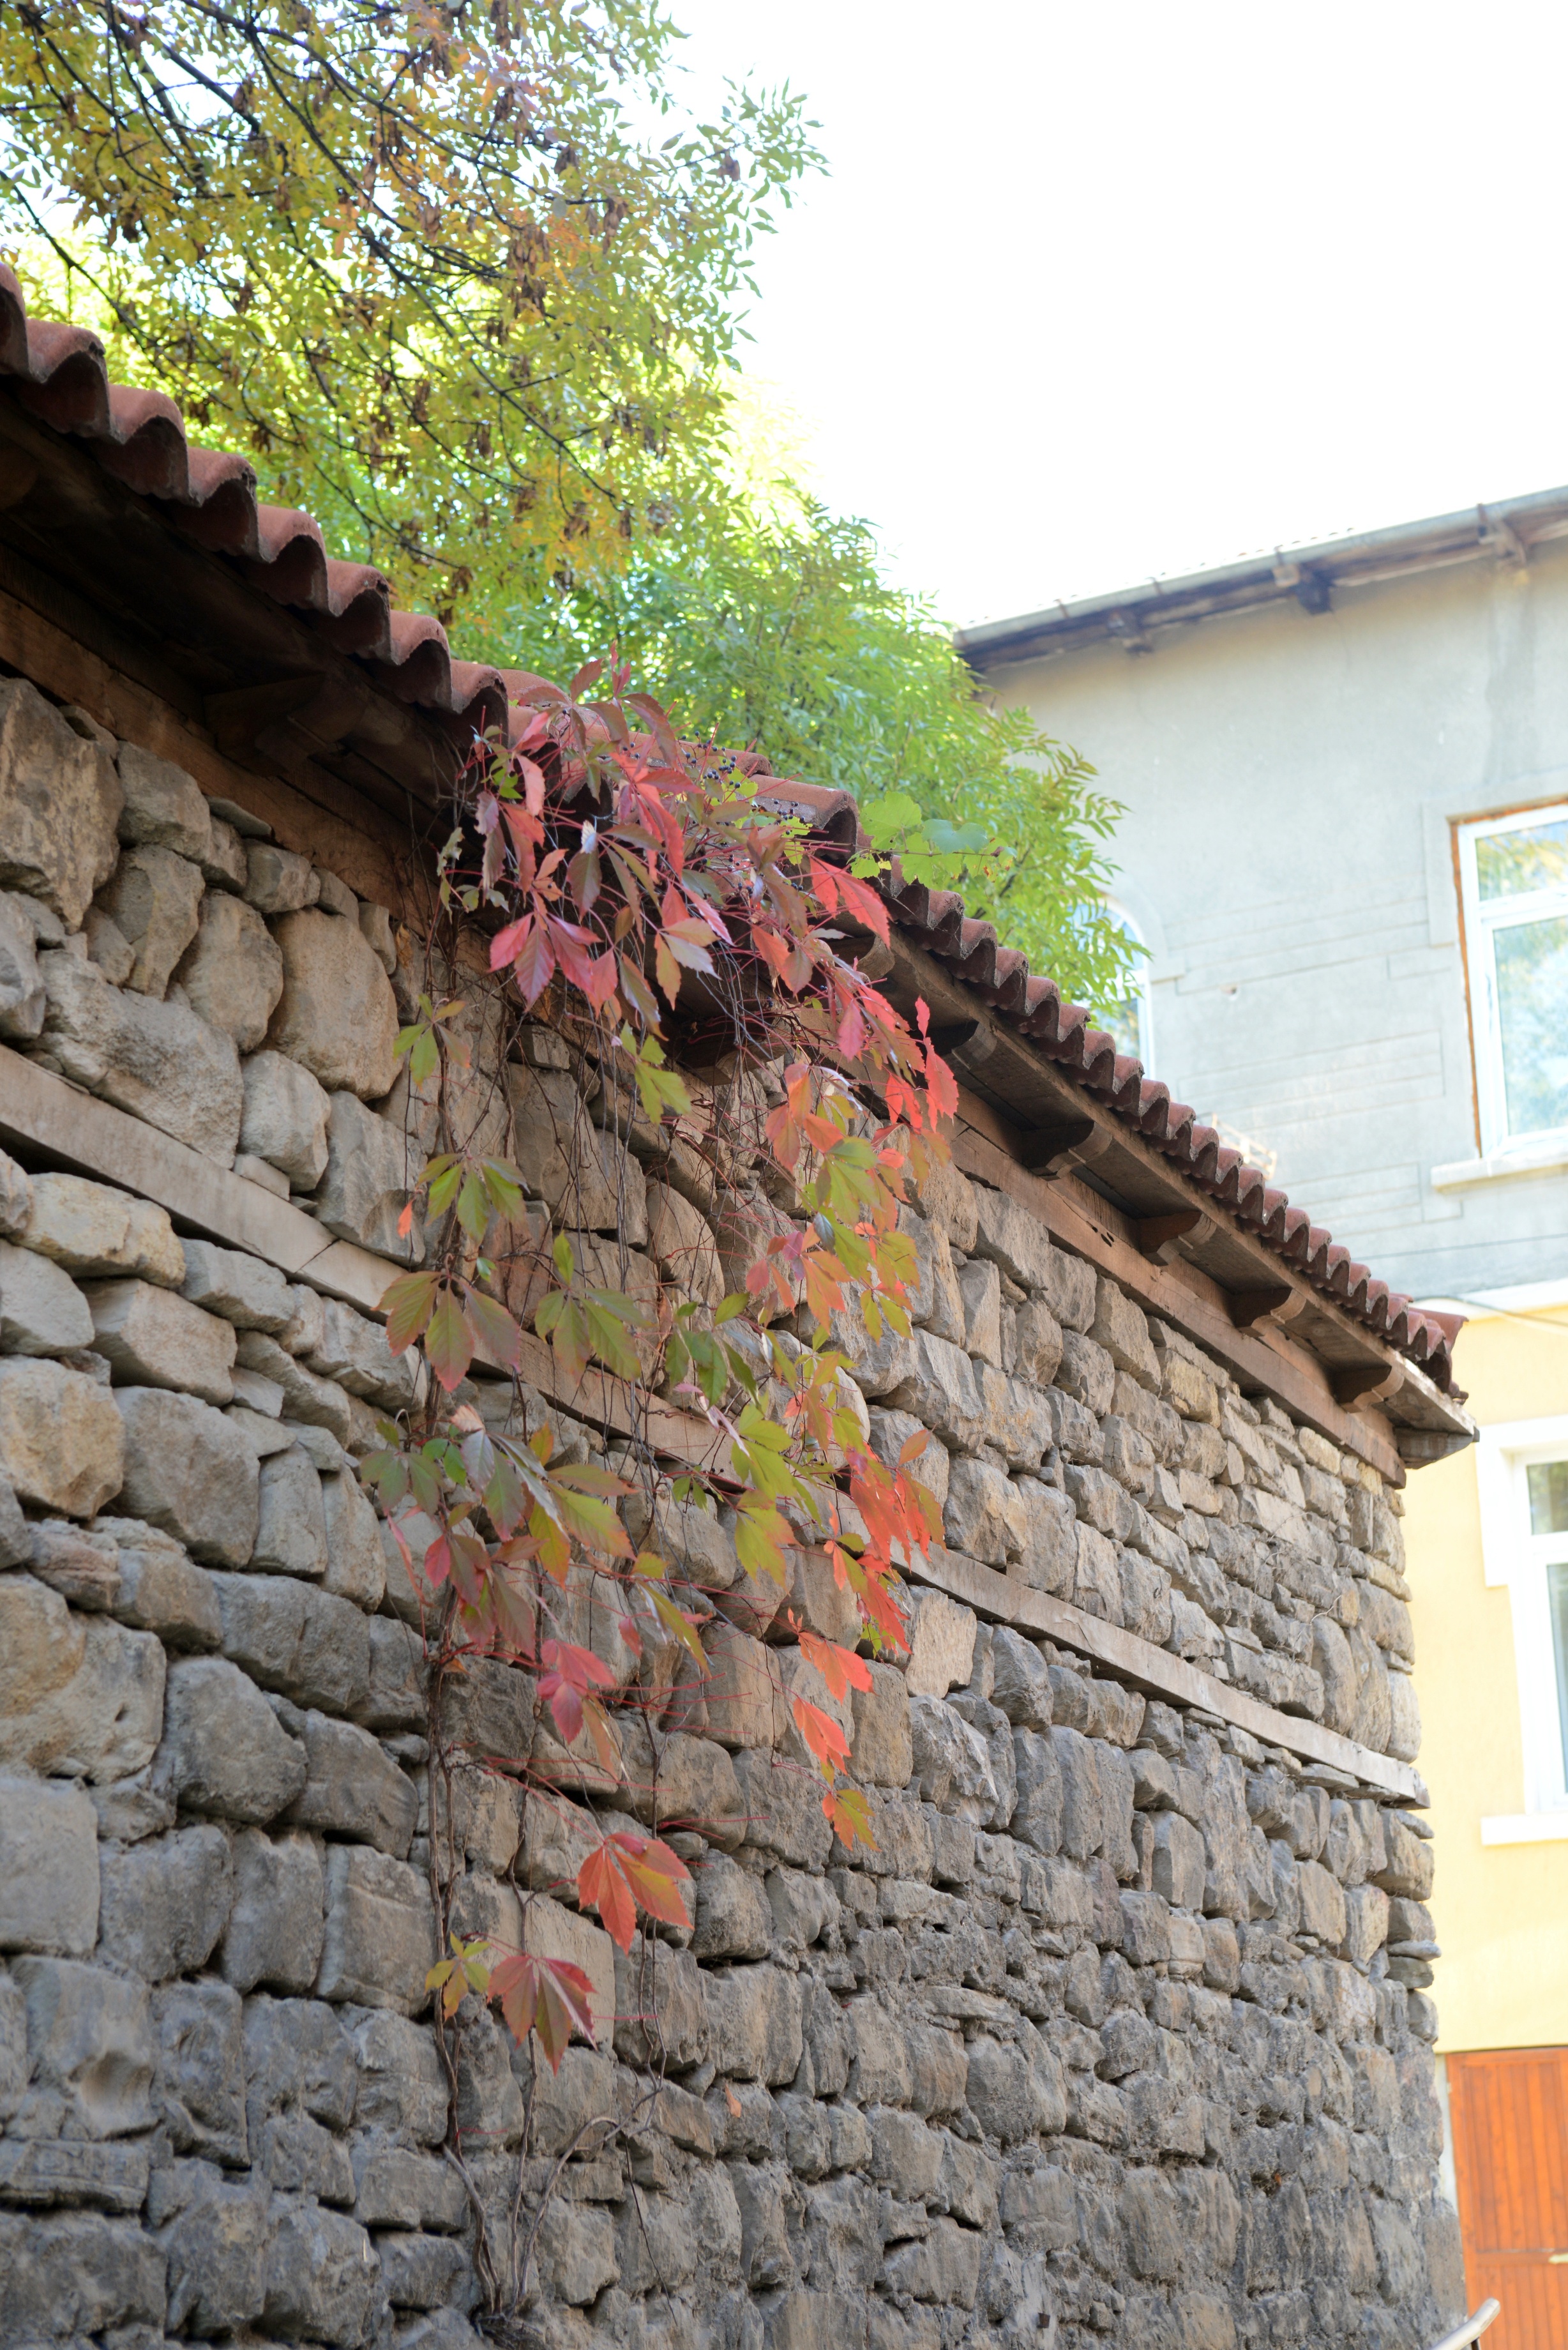
roof, wall, village, europe, facade, nikon, stone wall, brick, 28, nikkor, brickwork, d800, nikond800, bulgaria, nikkor357028, 3570, tarnovo, velikotarnovo, outdoor structure